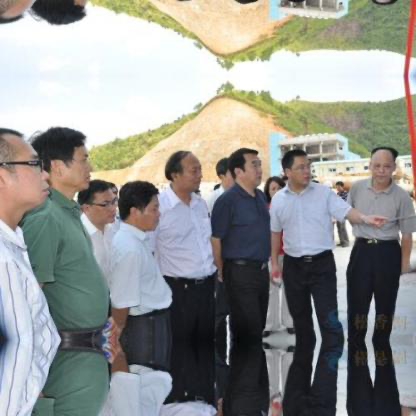
Objects in the image:
label: head
label: head
label: head
label: head
label: head
label: head
label: head
label: head
label: head
label: head
label: head
label: head
label: head
label: head